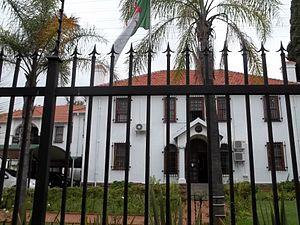
Voici la liste des représentations diplomatiques de l'Algérie à l'étranger :